Abyss of the Sacrifice

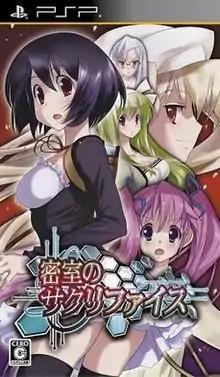

is a Japanese visual novel adventure game for the PlayStation Portable and by Intense and D3 Publisher. It was released on February 4, 2010. The game is described as a . An enhanced version of the game for the Nintendo Switch and Microsoft Windows was released worldwide on December 17, 2020.